Efeler railway station

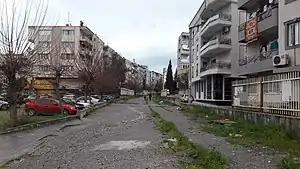
The site of Efeler station in 2018.

Efeler railway station was a railway station in İzmir, Turkey. Located in the Vali Rahmi Bey neighborhood of Buca, it was a stop on the Buca suburban. Efeler station was opened in 1995 by the Turkish State Railways and consisted of a side platform serving one track. The station was closed in 2006 along with the railway branch to Buca.